Saint-Saphorin

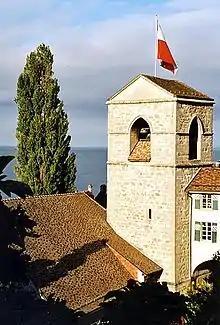
Swiss Reformed Church of Saint-Symphorien

The Swiss Reformed Church of Saint-Symphorien with a Gallo-Roman villa as well as part of the UNESCO World Heritage Site: Lavaux, Vineyard Terraces are listed as Swiss heritage site of national significance. The entire village of Saint-Saphorin is part of the Inventory of Swiss Heritage Sites.